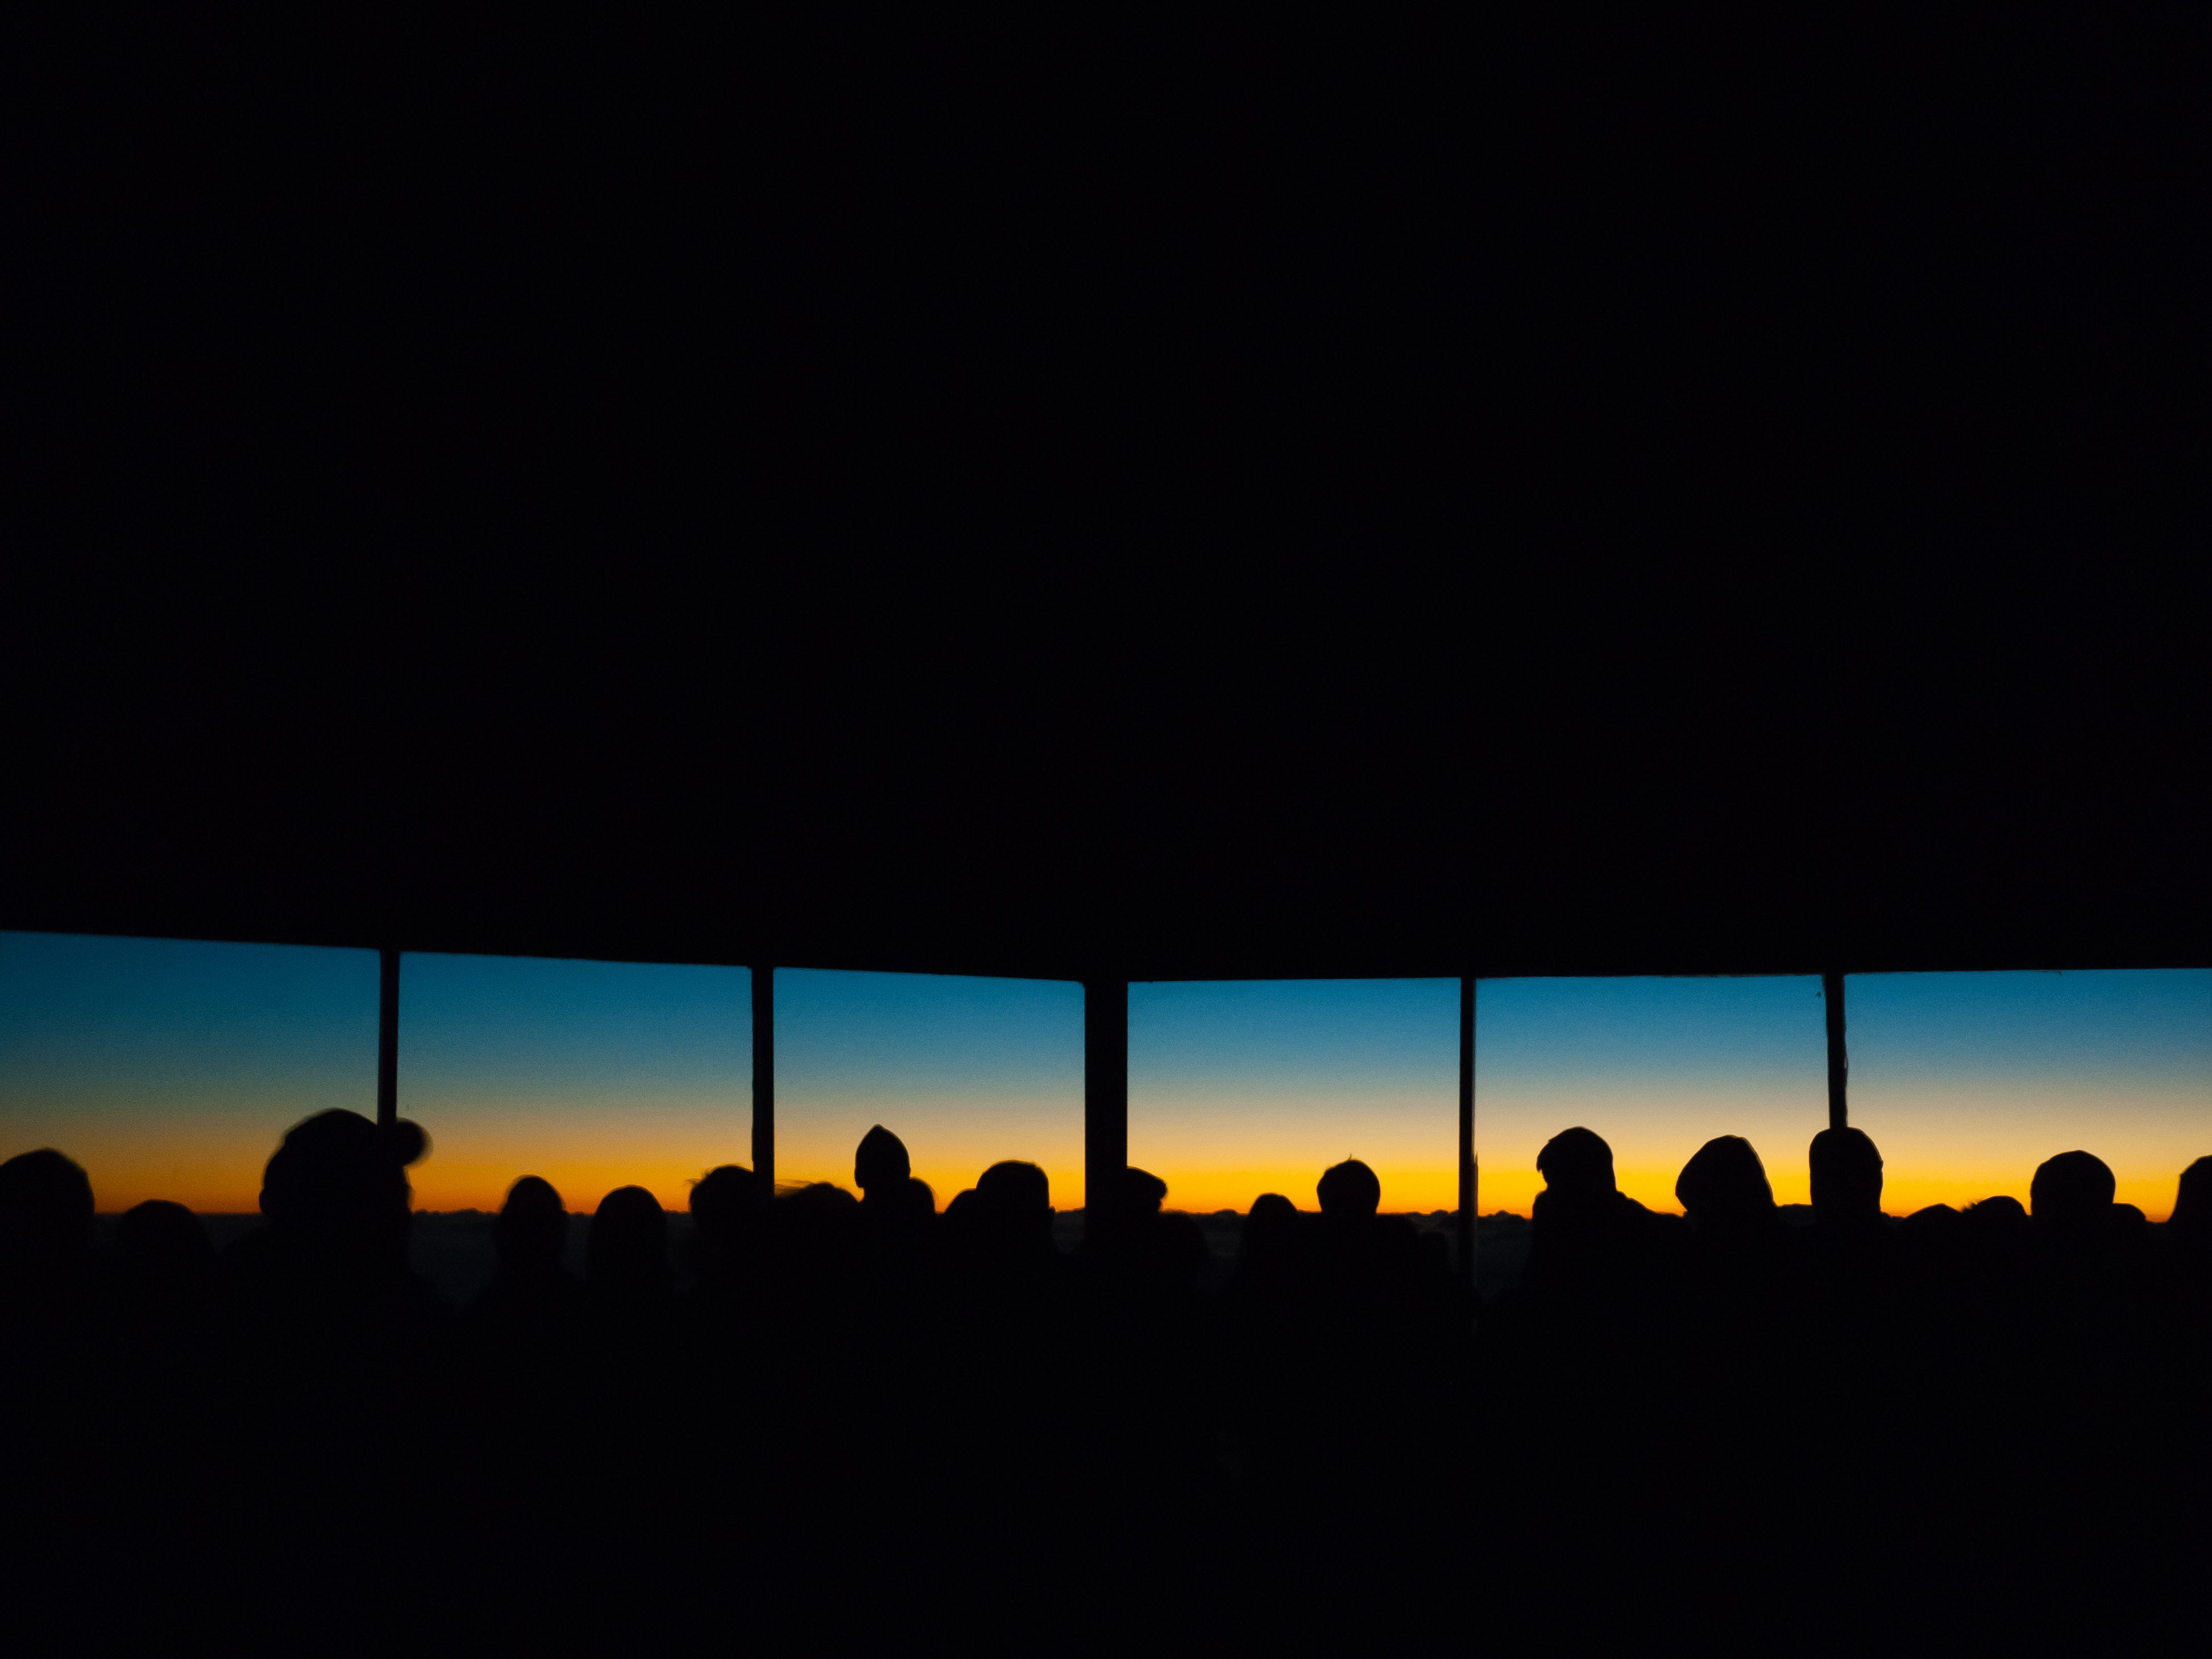
horizon, silhouette, light, cloud, group, sky, sunrise, sunset, skyline, night, morning, dawn, atmosphere, dusk, evening, line, darkness, blue, afterglow